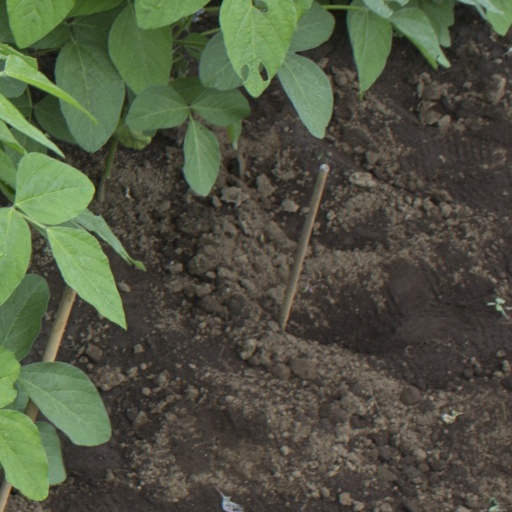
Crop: soybean